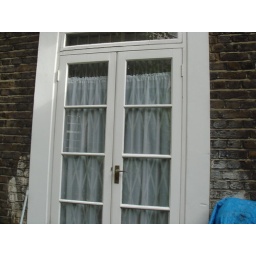
Unauthorised curtain drilled in to wall using hooks